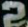
Number: 2